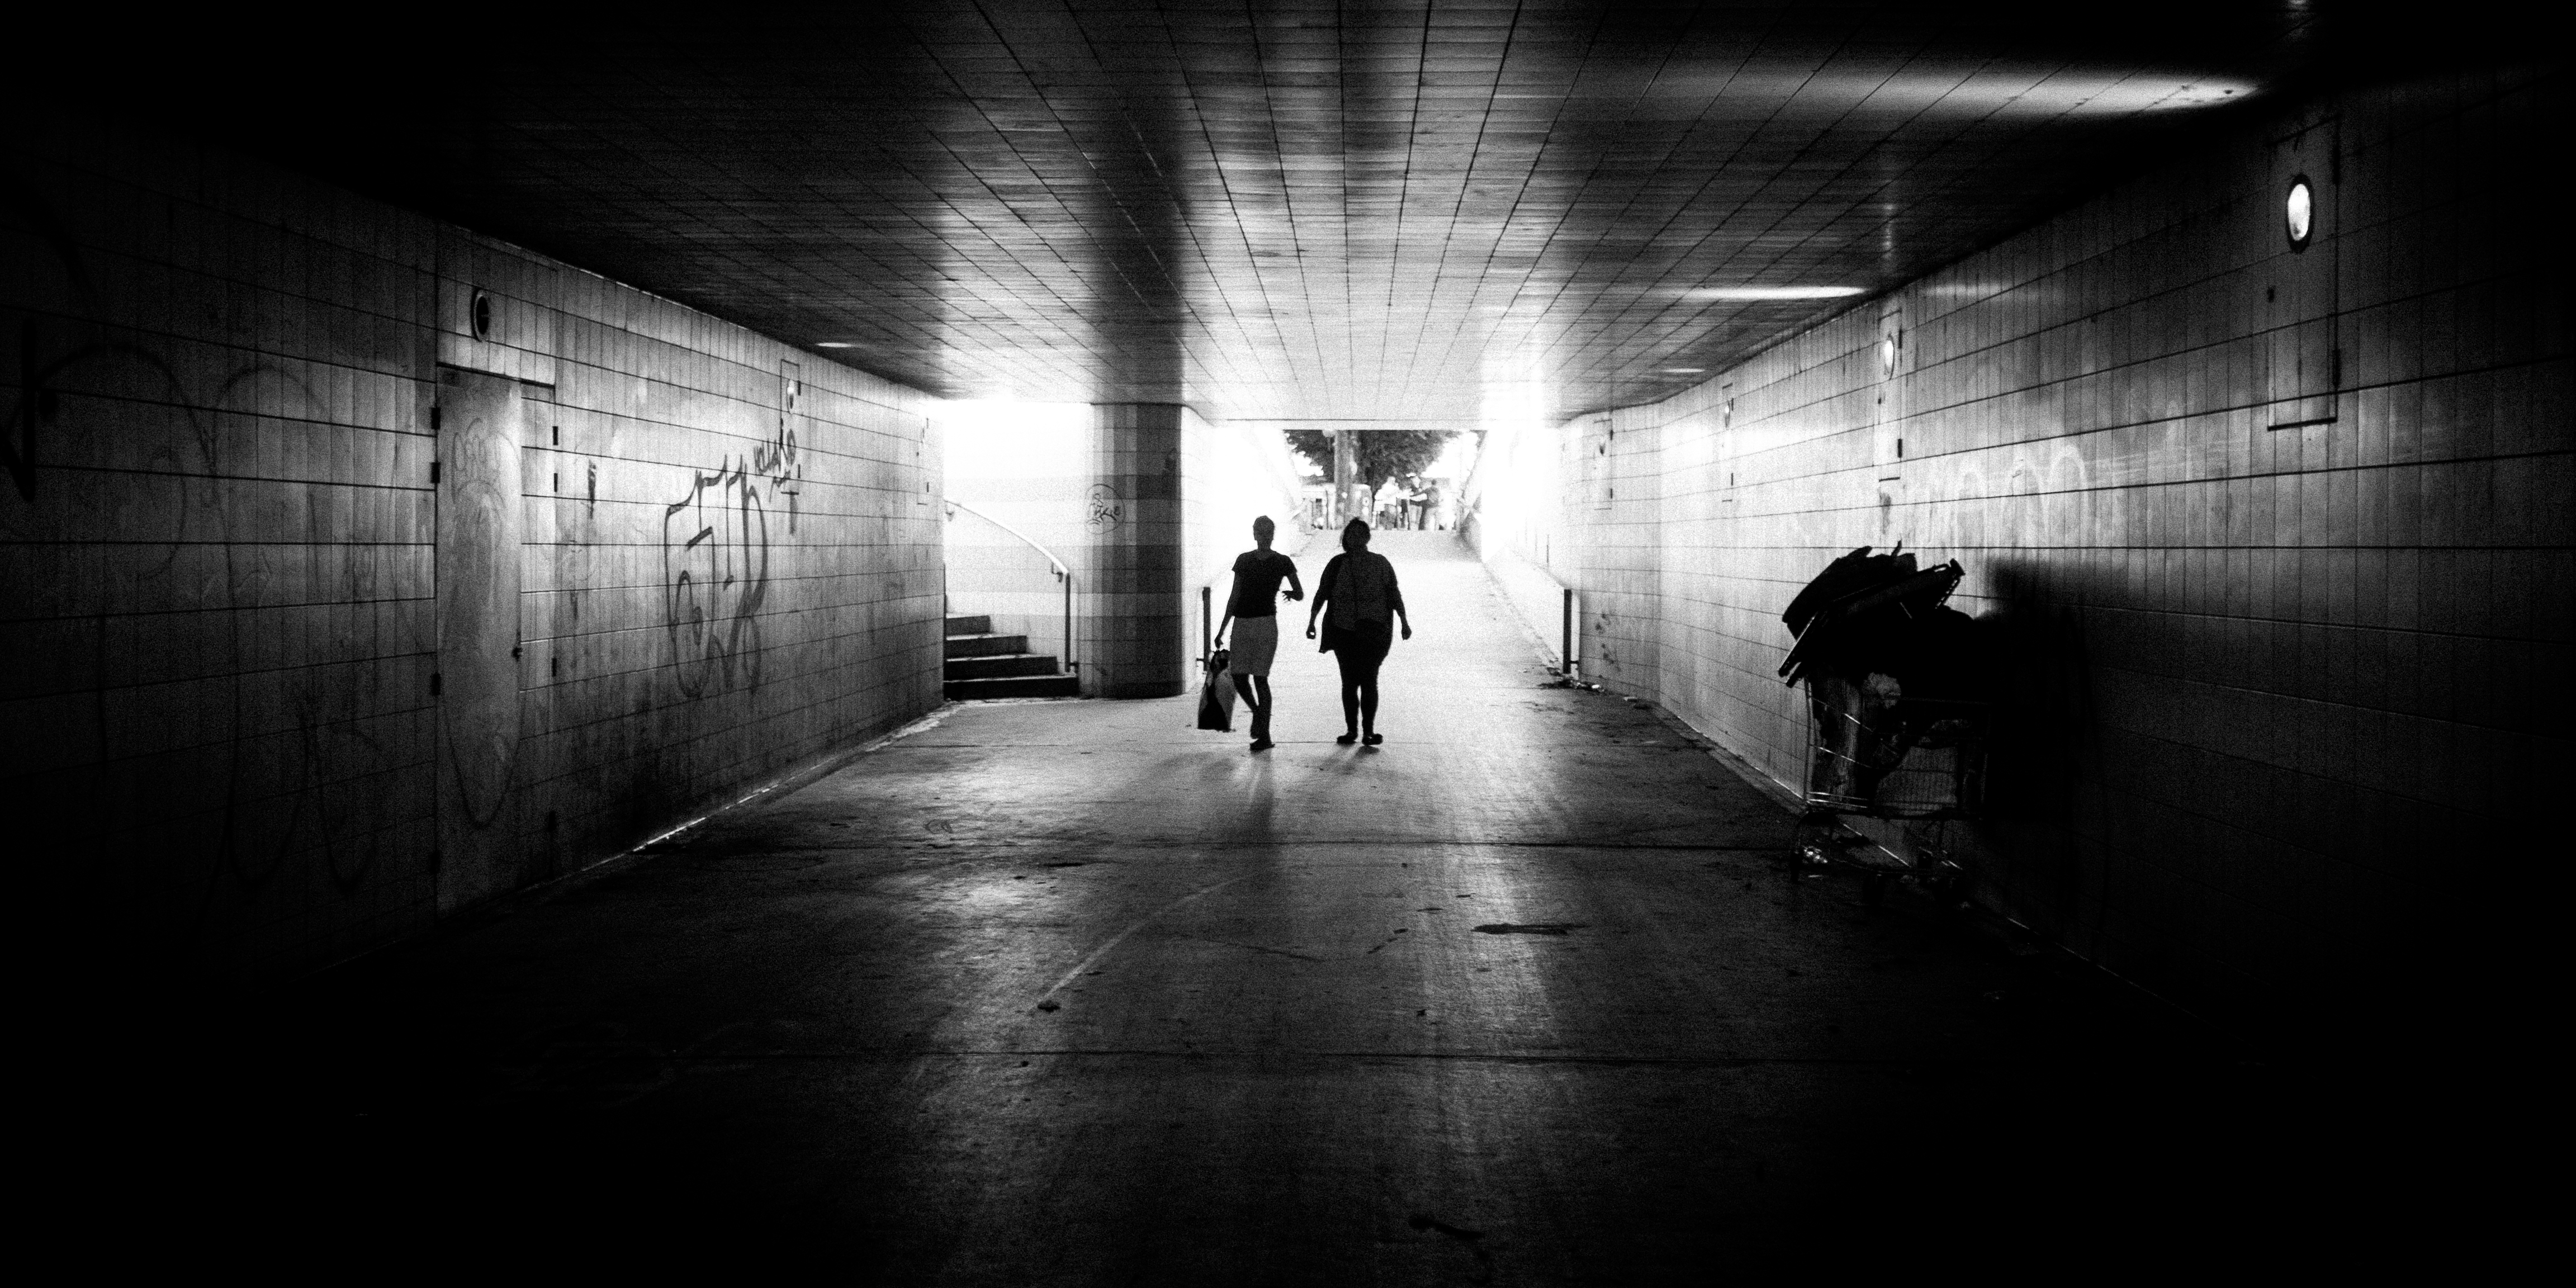
light, black and white, white, street, night, photography, shadow, darkness, black, monochrome, streetphotography, flickr, thomas, infrastructure, symmetry, olympus, photograph, snapshot, omd, fuji, shape, leica, monochrom, leuthard, hcb, thomasleuthard, monochrome photography, film noir